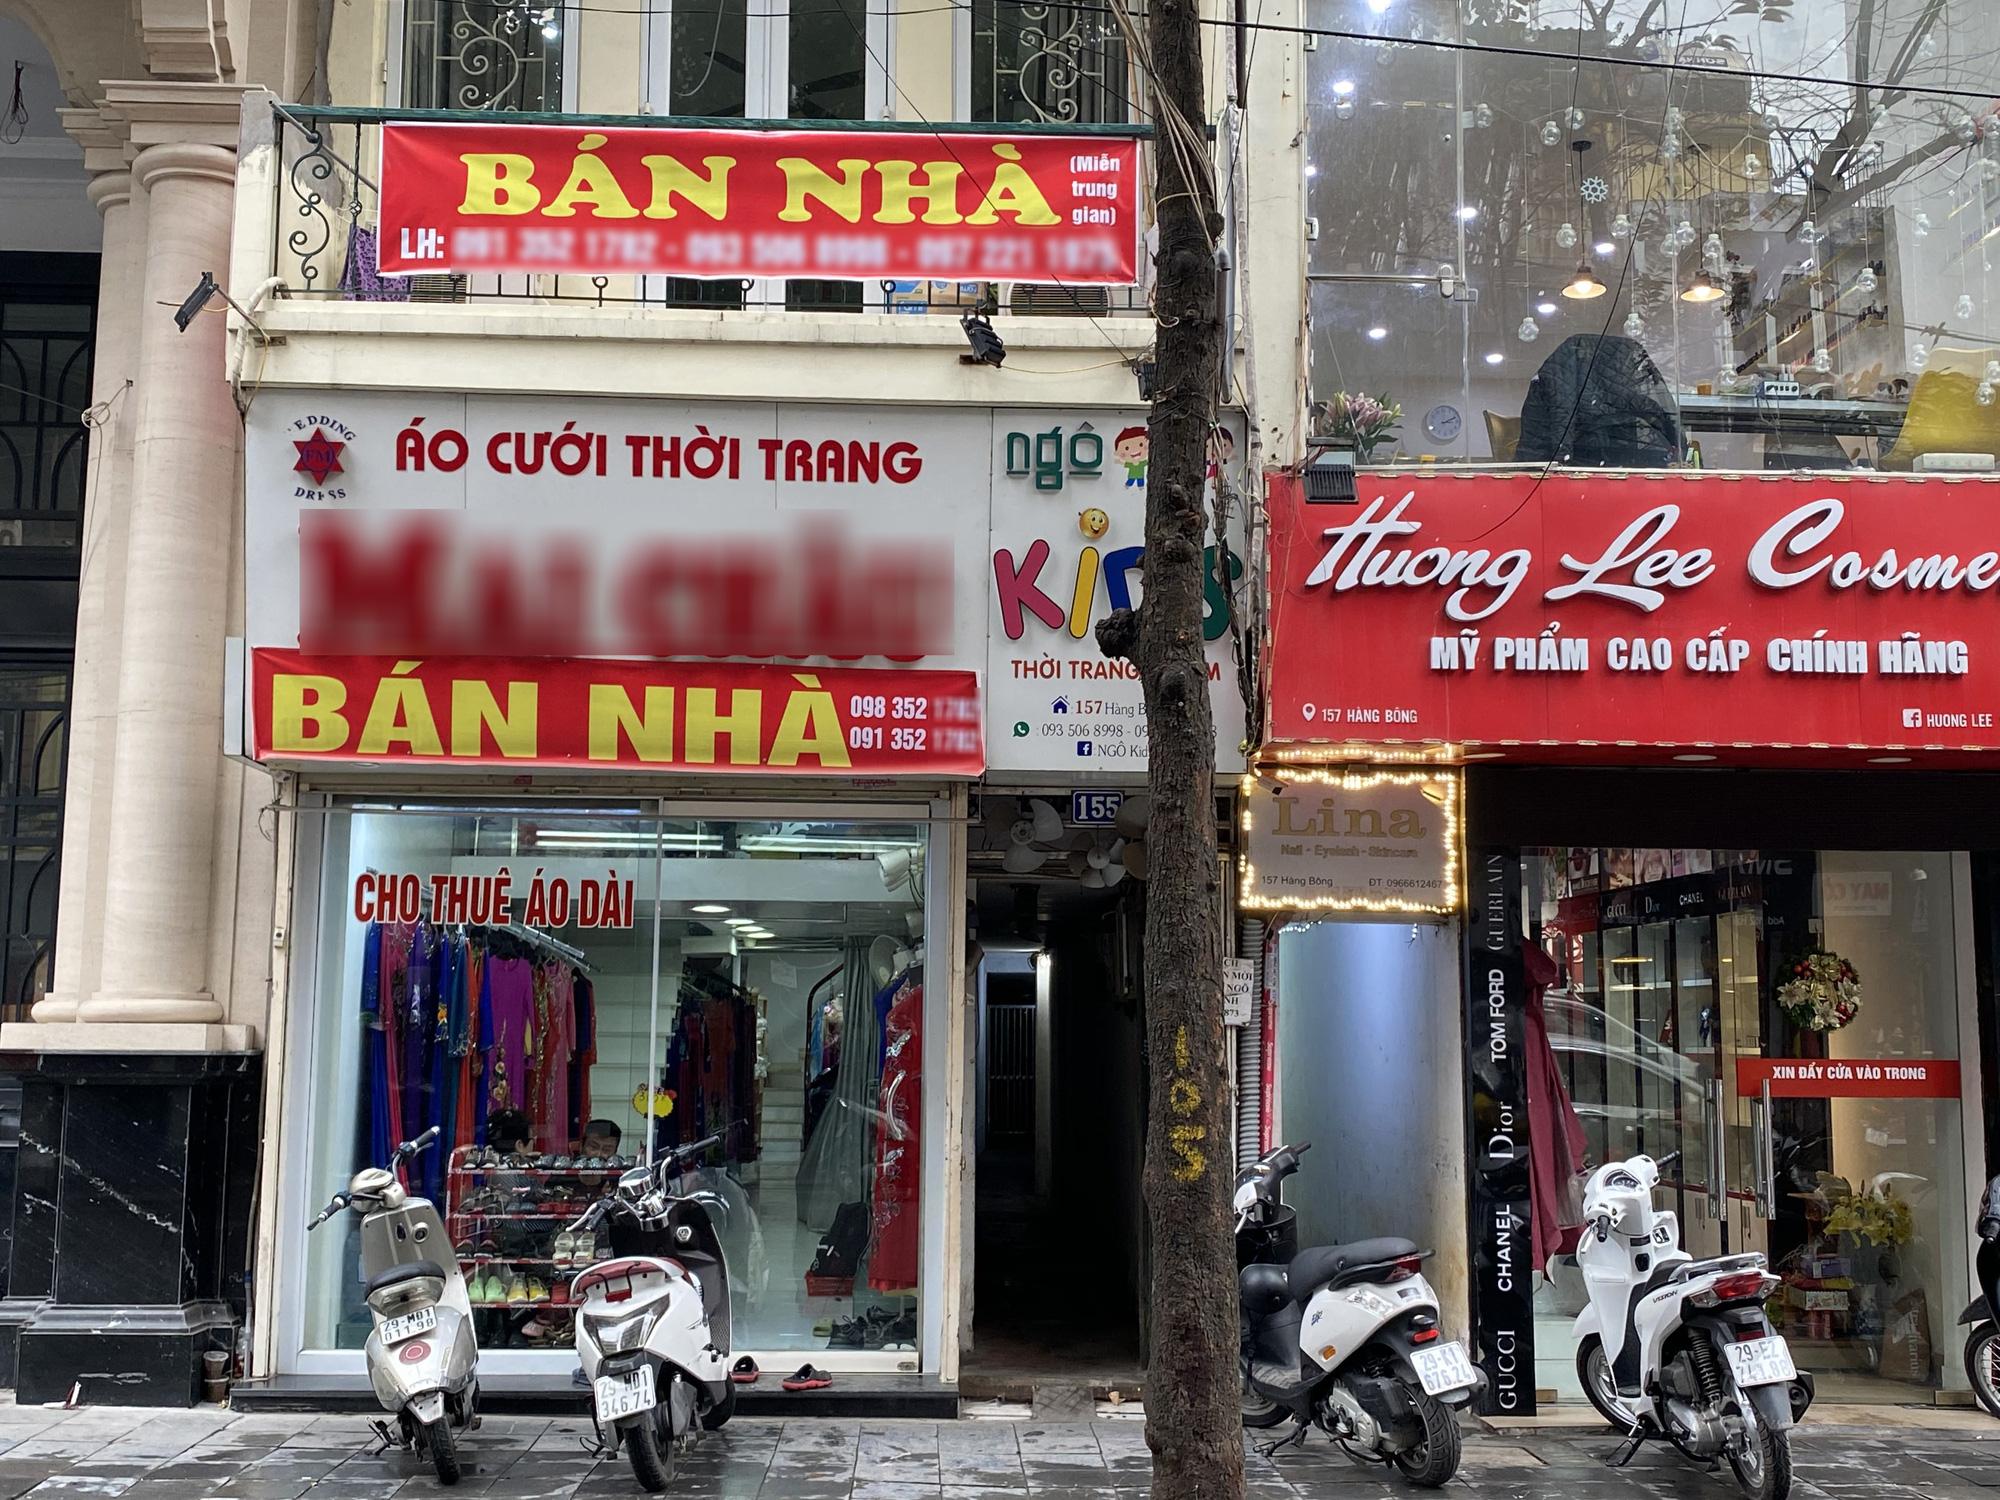
có những chiếc xe máy đang được đỗ ở trên vỉa hè